Johannes Brost

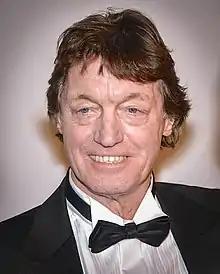
Brost in 2013

Edvard Johannes Brost Forssell (25 September 1946 – 4 January 2018) was a Swedish actor. He became recognized for his roles in the television programs "Stjärnhuset" and "Rederiet"; in "Rederiet" he appeared in 318 episodes. In 2013, he won a Guldbagge award for his role in the film "Avalon". He also had several roles in theater.